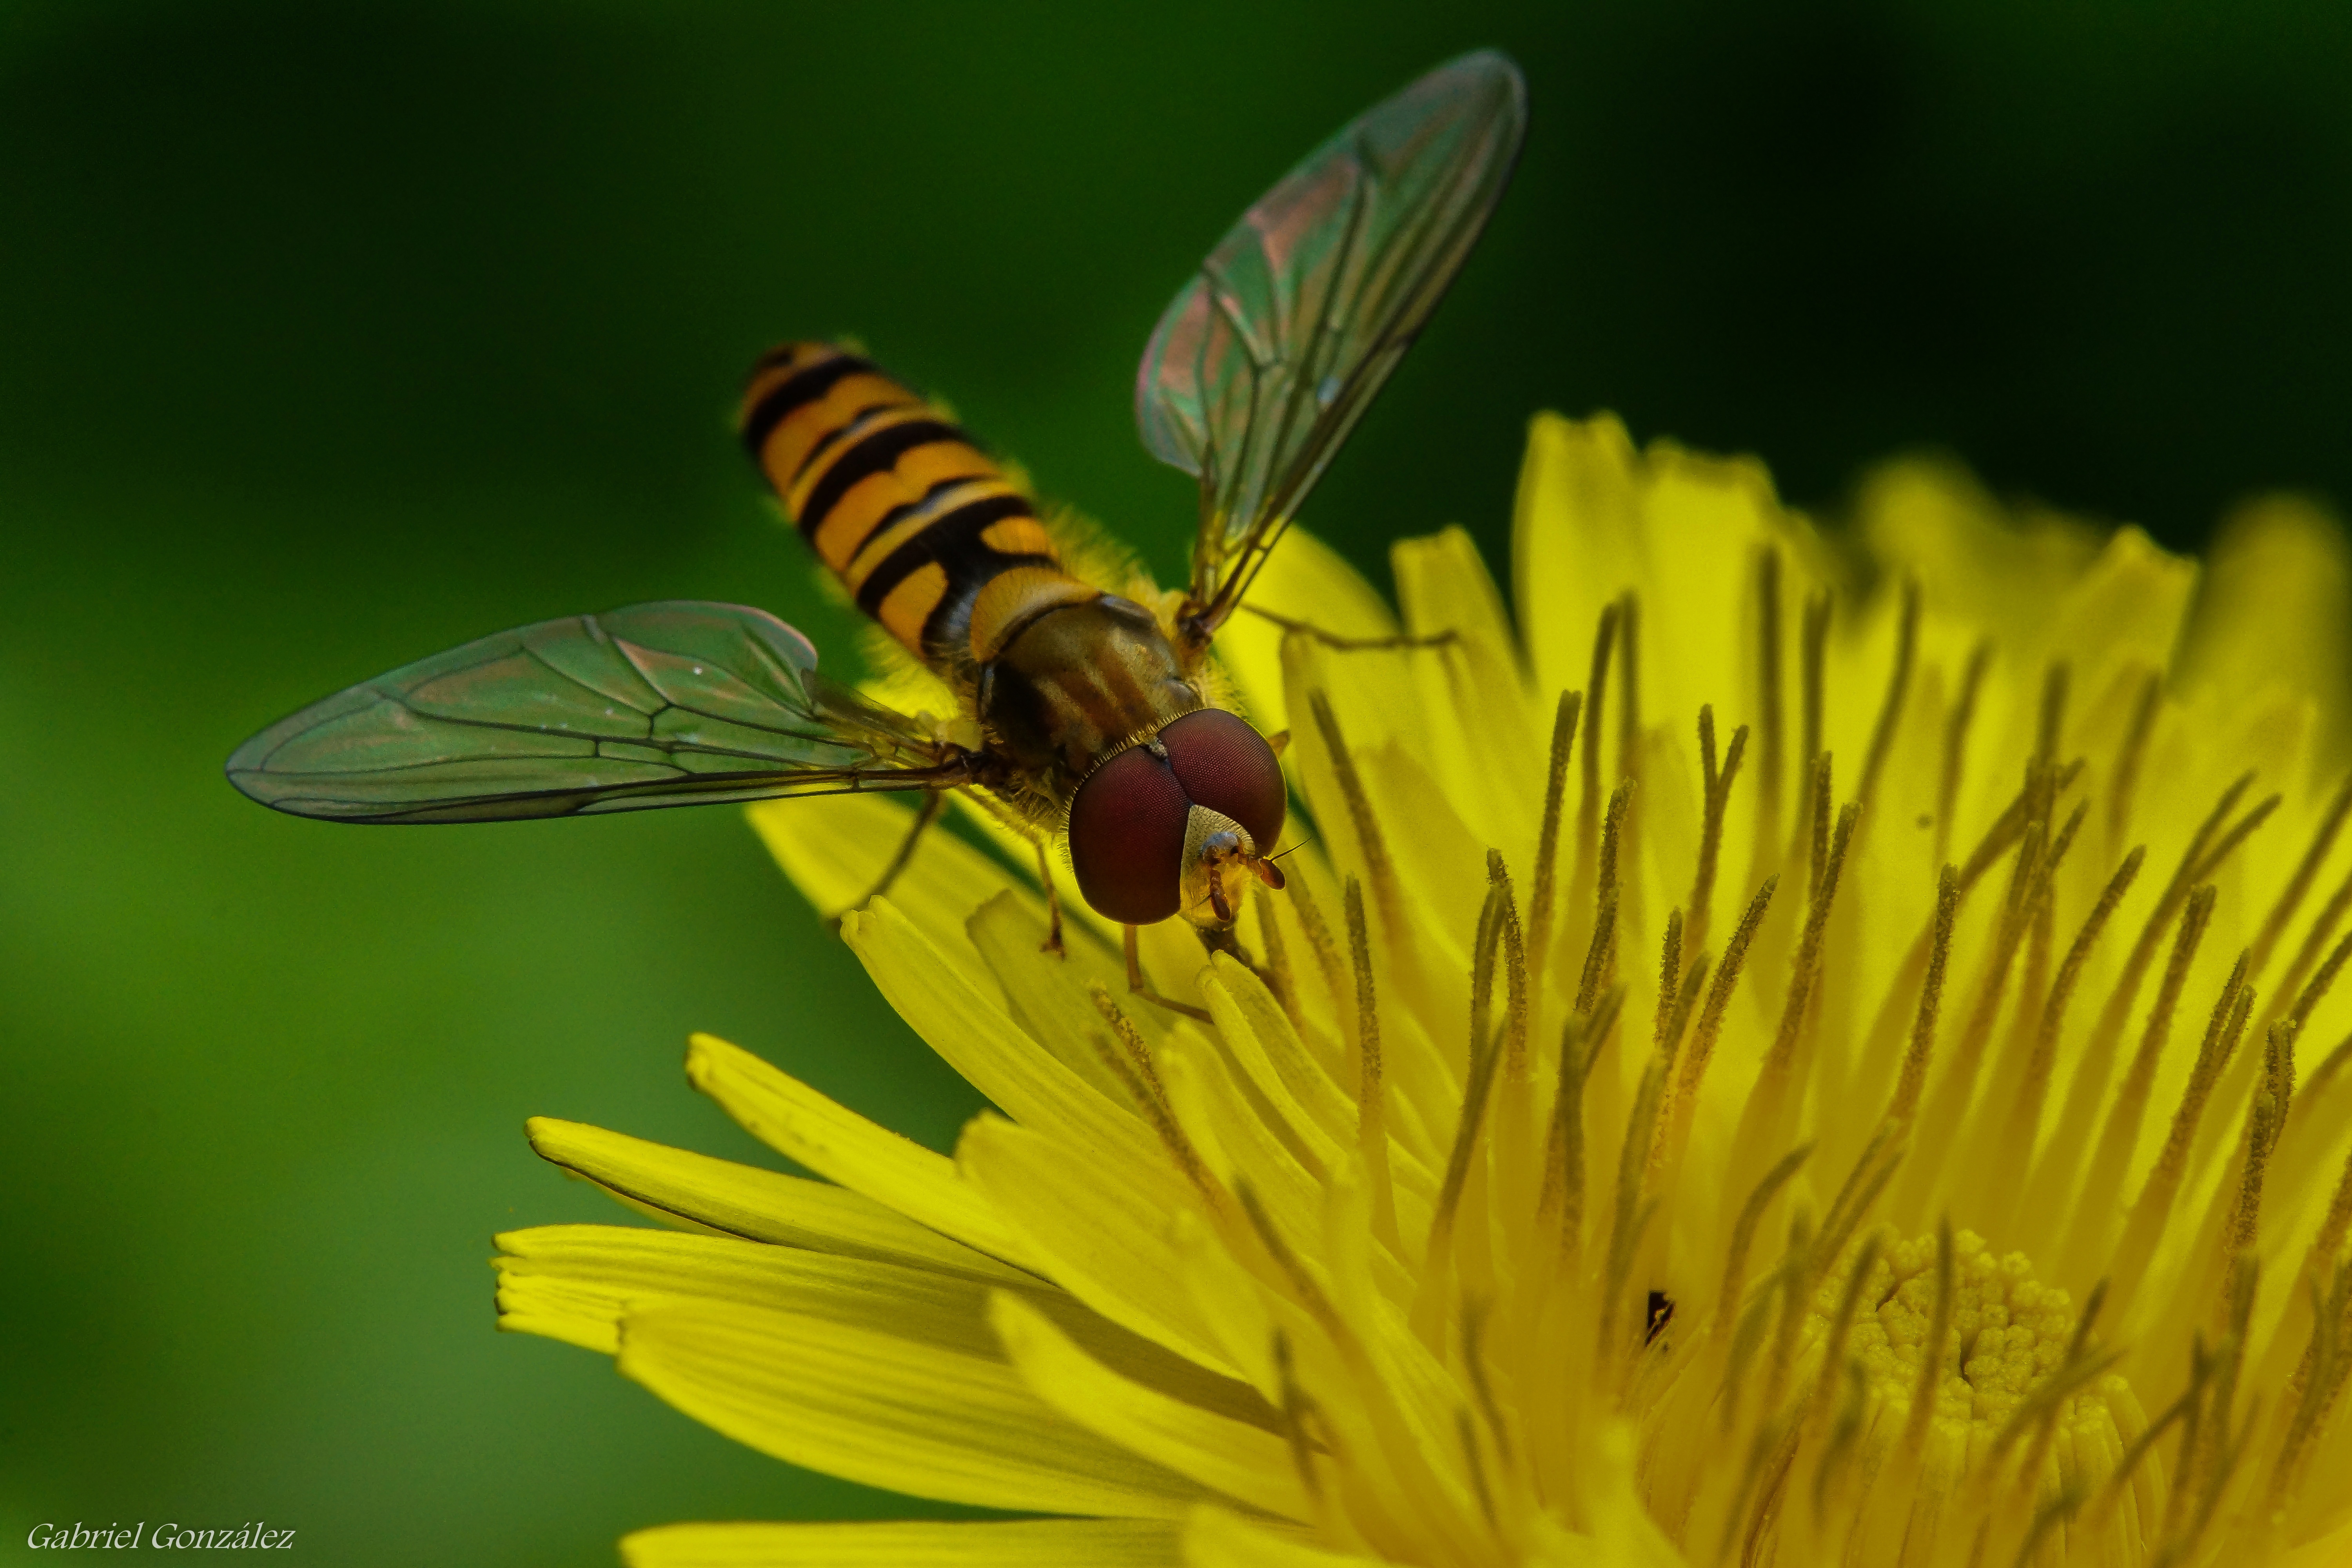
nature, plant, photography, flower, petal, fly, photo, pollen, green, insect, macro, botany, butterfly, yellow, flora, fauna, invertebrate, close up, animals, naturaleza, a77, nectar, g, ggl1, gaby1, xovesphoto, animales, sonya77, gphoto, xelodegalicia, sonya77v, tamron180mmmacro, macro photography, gabrielcoru a, honey bee, plant stem, moths and butterflies, lycaenid, colias